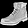
Label: Ankle boot